Ahmed Fagih

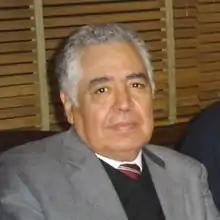
Ahmed Fagih

Ahmed Ibrahim al-Fagih (Arabic: أحمد إبراهيم الفقيه "’áħmad 'Ibrāhīm al-faqīh") (December 28, 1942 – April 30, 2019) was a Libyan novelist, playwright, essayist, journalist and diplomat. He began writing short stories at an early age publishing them in Libyan newspapers and magazines. He gained recognition in 1965 when his first collection of short stories "There Is No Water in the Sea" (Arabic: البحر لا ماء فيه) won him the highest award sponsored by the Royal Commission of Fine Arts in Libya. Fagih wrote many more books in different genres, including short stories, novels, plays, essays, among them "Gazelles" (play), "Evening Visitor" (play), "Gardens of the Night Trilogy" (novels), "The Valley of Ashes" (novel), and his 12-volume epic novel "Maps of the Soul", which had its first three volumes translated into English and published by DARF Publishers in UK in 2014.